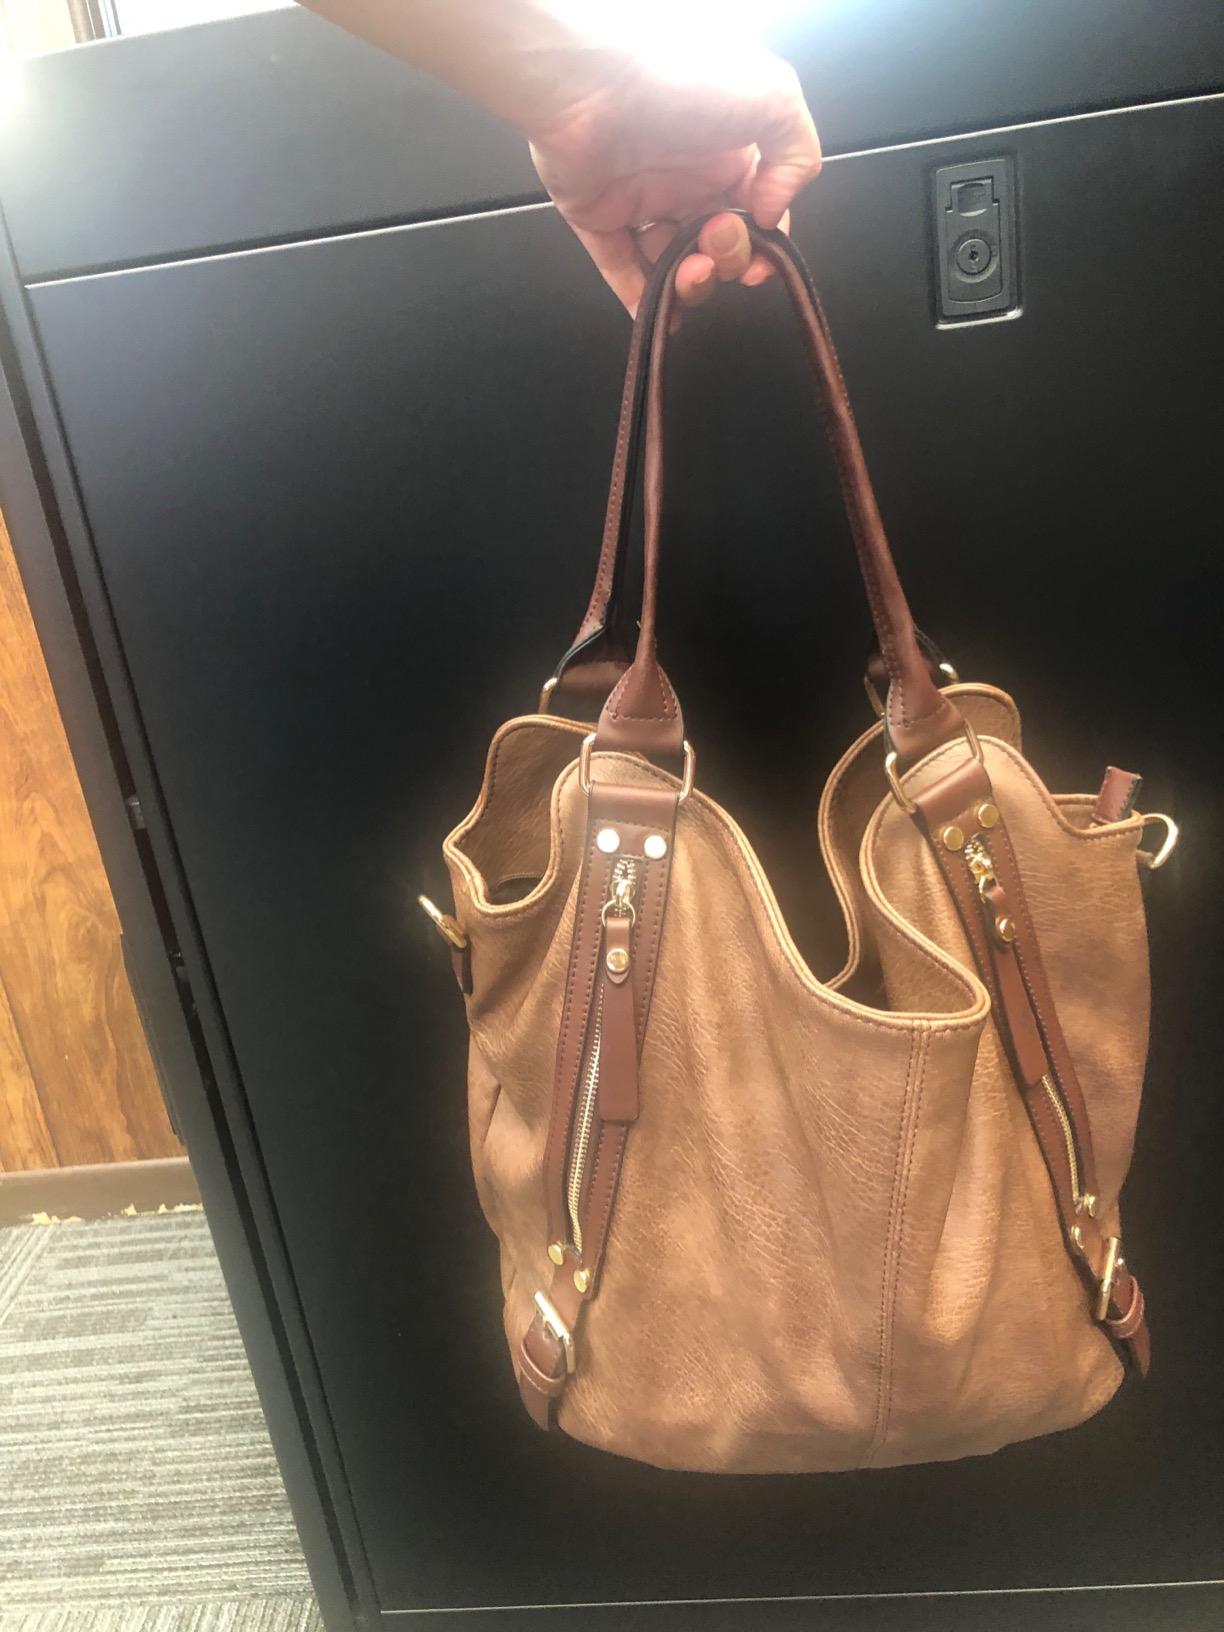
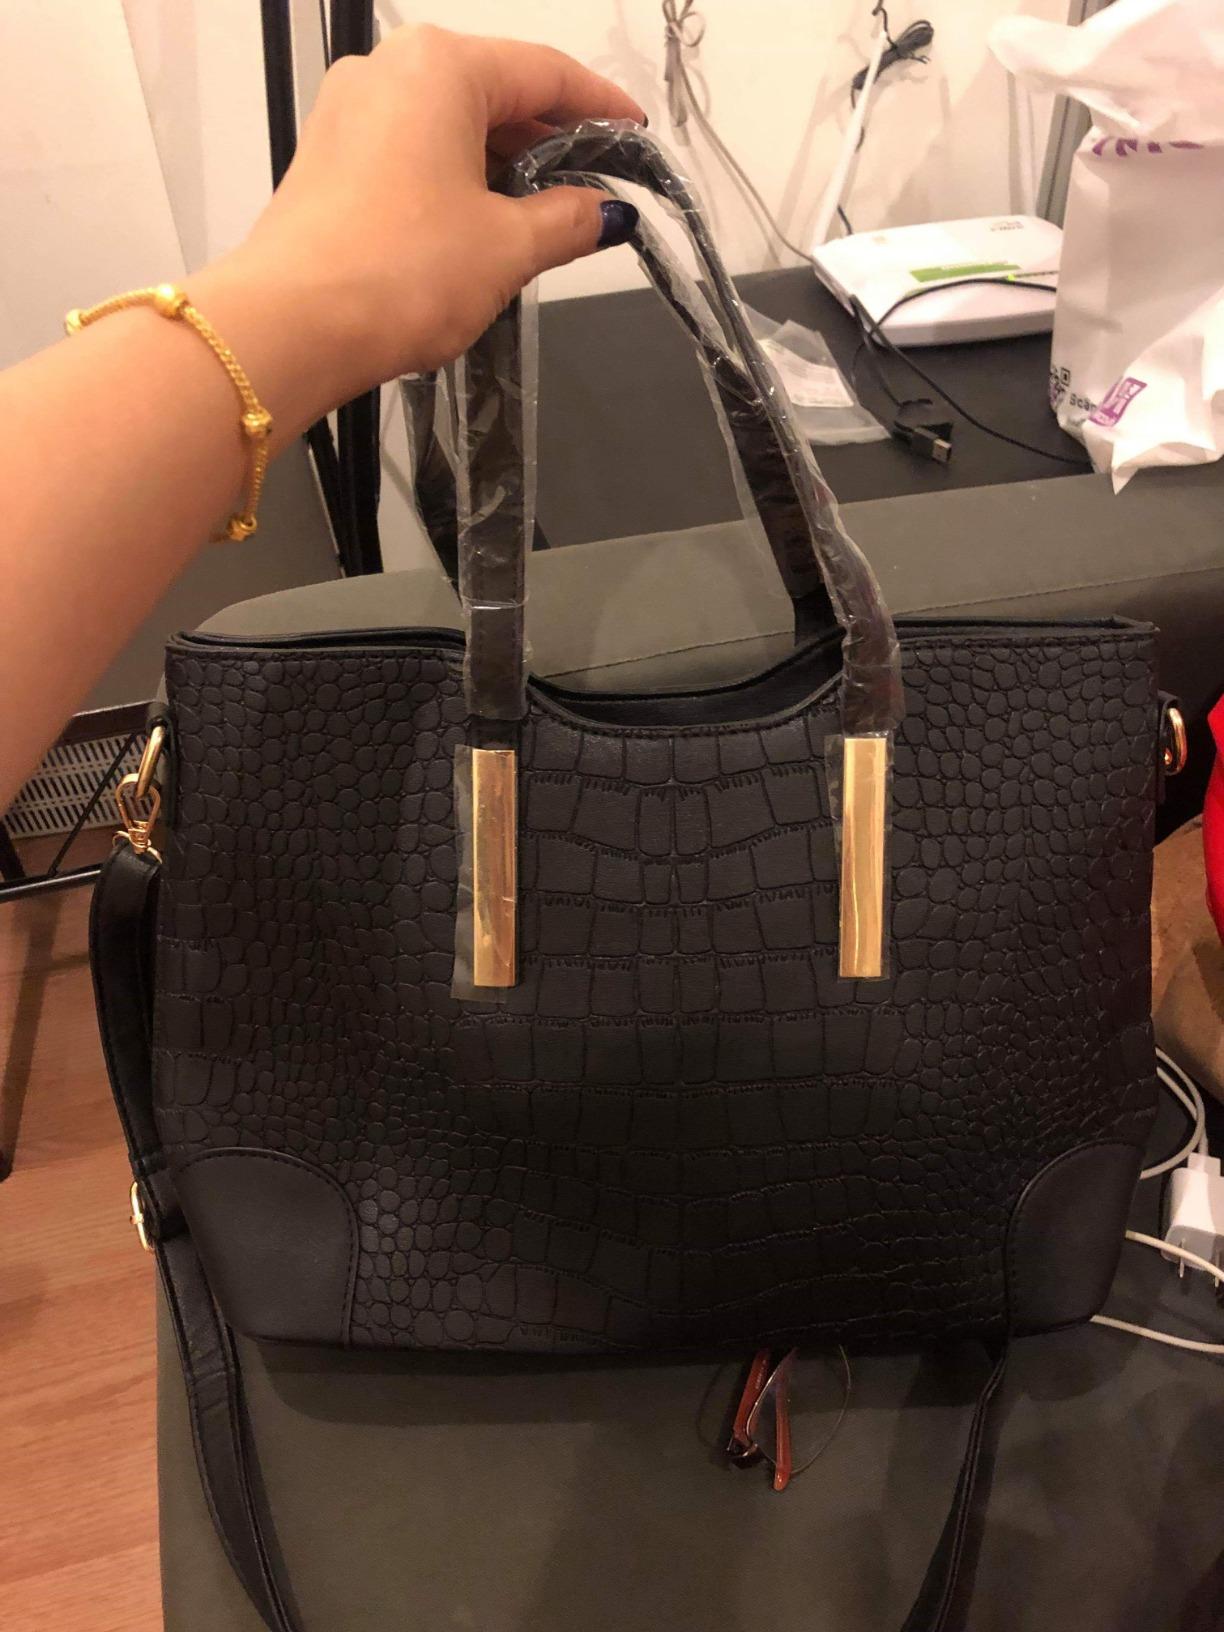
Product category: accessories_handbag
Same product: no